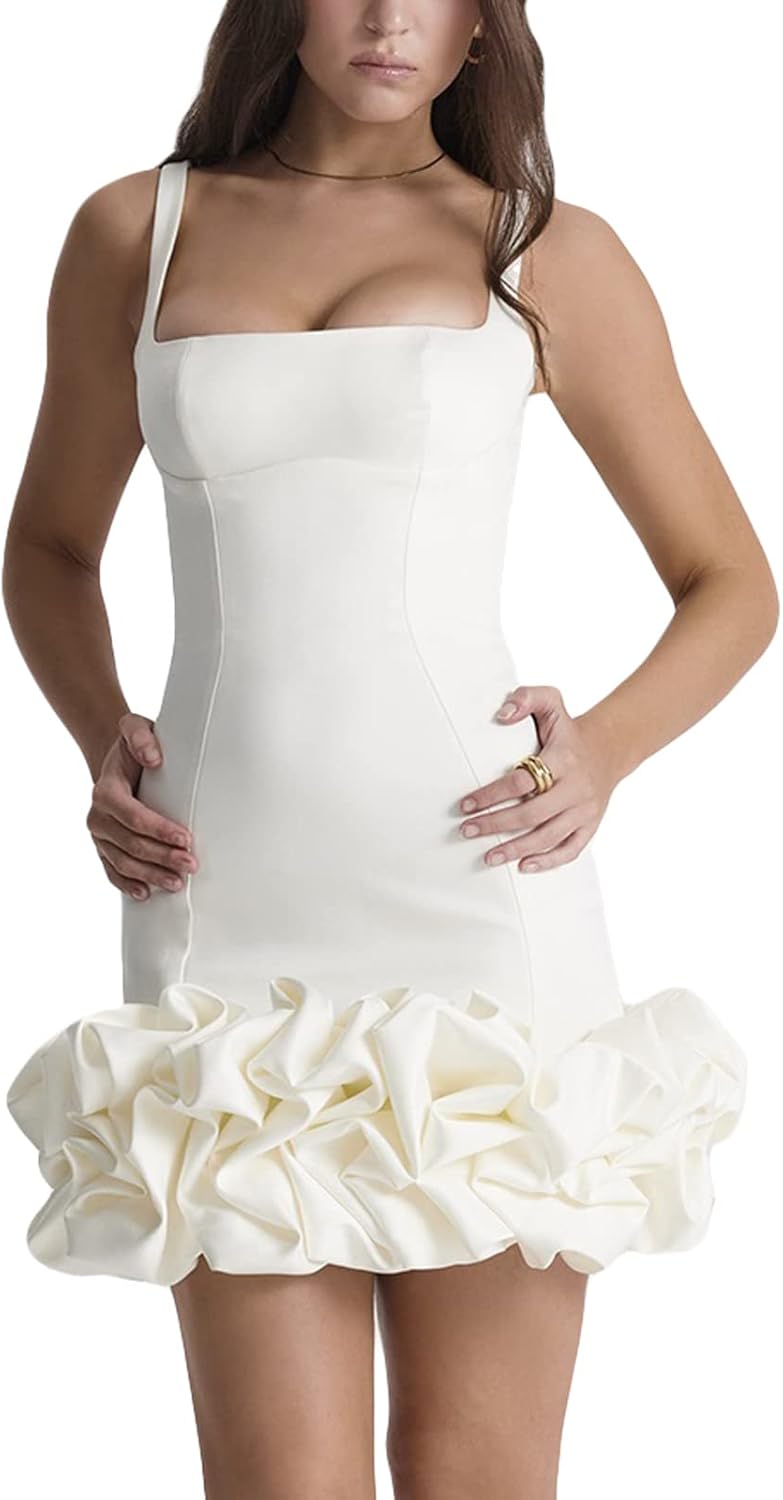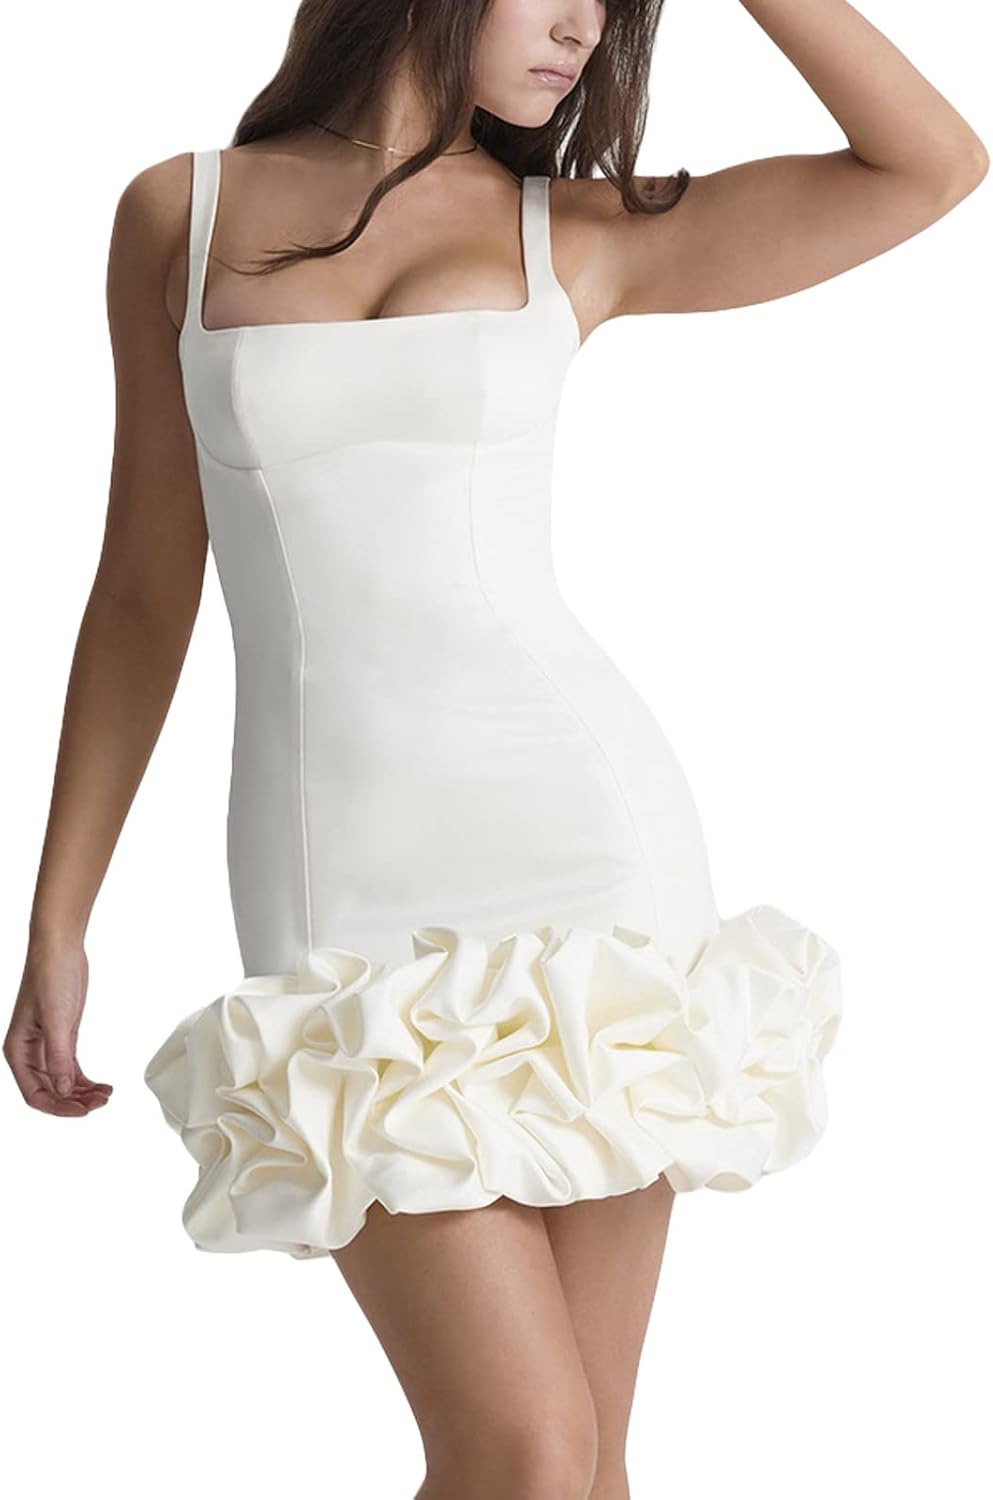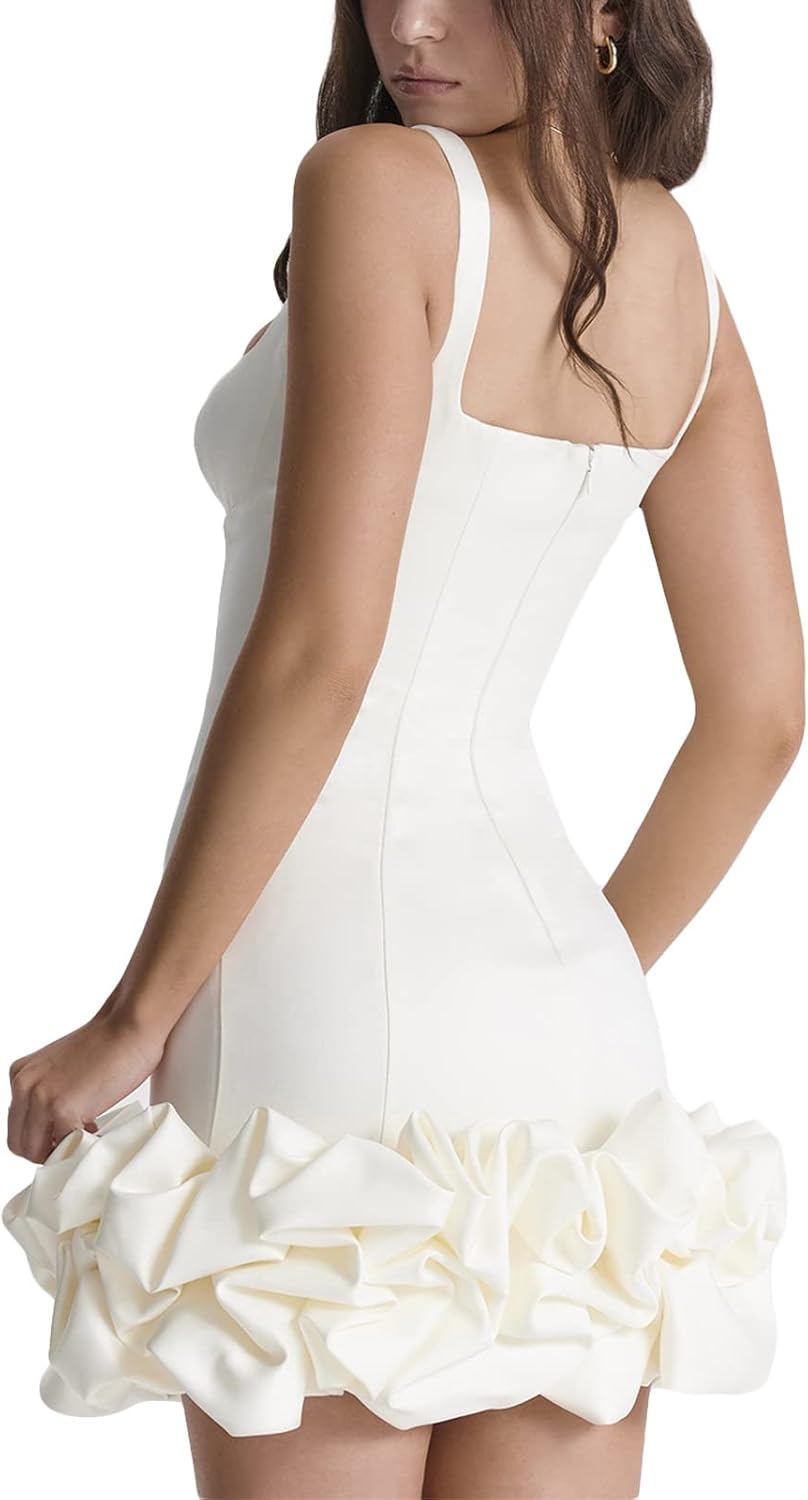
Gaono Women Y2K Sleeveless Bodycon Dress Pleated Ruffle Hem Trim Bodycon Dress Party Club Dress for Cocktail Nightclub Beach
Category: AMAZON FASHION
Women Spaghetti Strap Bodycon Dress Solid Color Pleated Ruffle Hem Sleeveless Party Dress for Cocktail Nightclub Beach Features Solid color, pleated ruffle hem, above knee length, low cut, spaghetti strap sleeveless dress for summer, casual party dress, make you look slim, must-have dress for your wardrobe. Suitable for summer, club, casual, party, beach, vacation, work, daily life, dating. Specification Material: Polyester Style: Fashion Gender: Women Season: Summer Sleeve: Sleeveless Pattern: Solid Color Size: S, M, L Color: Black Occasion: Daily Package Including: 1* Women Dress Note: There may be 1-2 cm deviation in different sizes, locations and stretch of fabrics. Size chart is for reference only; there may be a little difference with what you get. Color may be lighter or darker due to the different PC display. Promise If the product has any quality problems, please feel free to contact us, we will help you solve the problem as quickly as possible.
Features: 100% Polyester | Imported | Zipper closure | Machine Wash | Many Occasions: Elegant women's spaghetti strap party dresses are perfect for summer, club, casual, party, beach, vacation, work, daily life, dating. | Soft Material: Made of high quality polyester blend fabric, soft to your skin,lightweight and some stretchy, breathable and comfortable to wear | Best Gift: The summer spaghetti strap dress can be paired with sandals, slippers or high heels for a casual and elegant look, also a great gift for your girlfriend or wife. | Casual Design: Solid color, pleated ruffle hem, above knee length, low cut, spaghetti strap sleeveless dress for summer, casual party dress, make you look slim, must-have dress for your wardrobe. | Size and Color: S, M, L, please check our product details in the description, Color: Black.